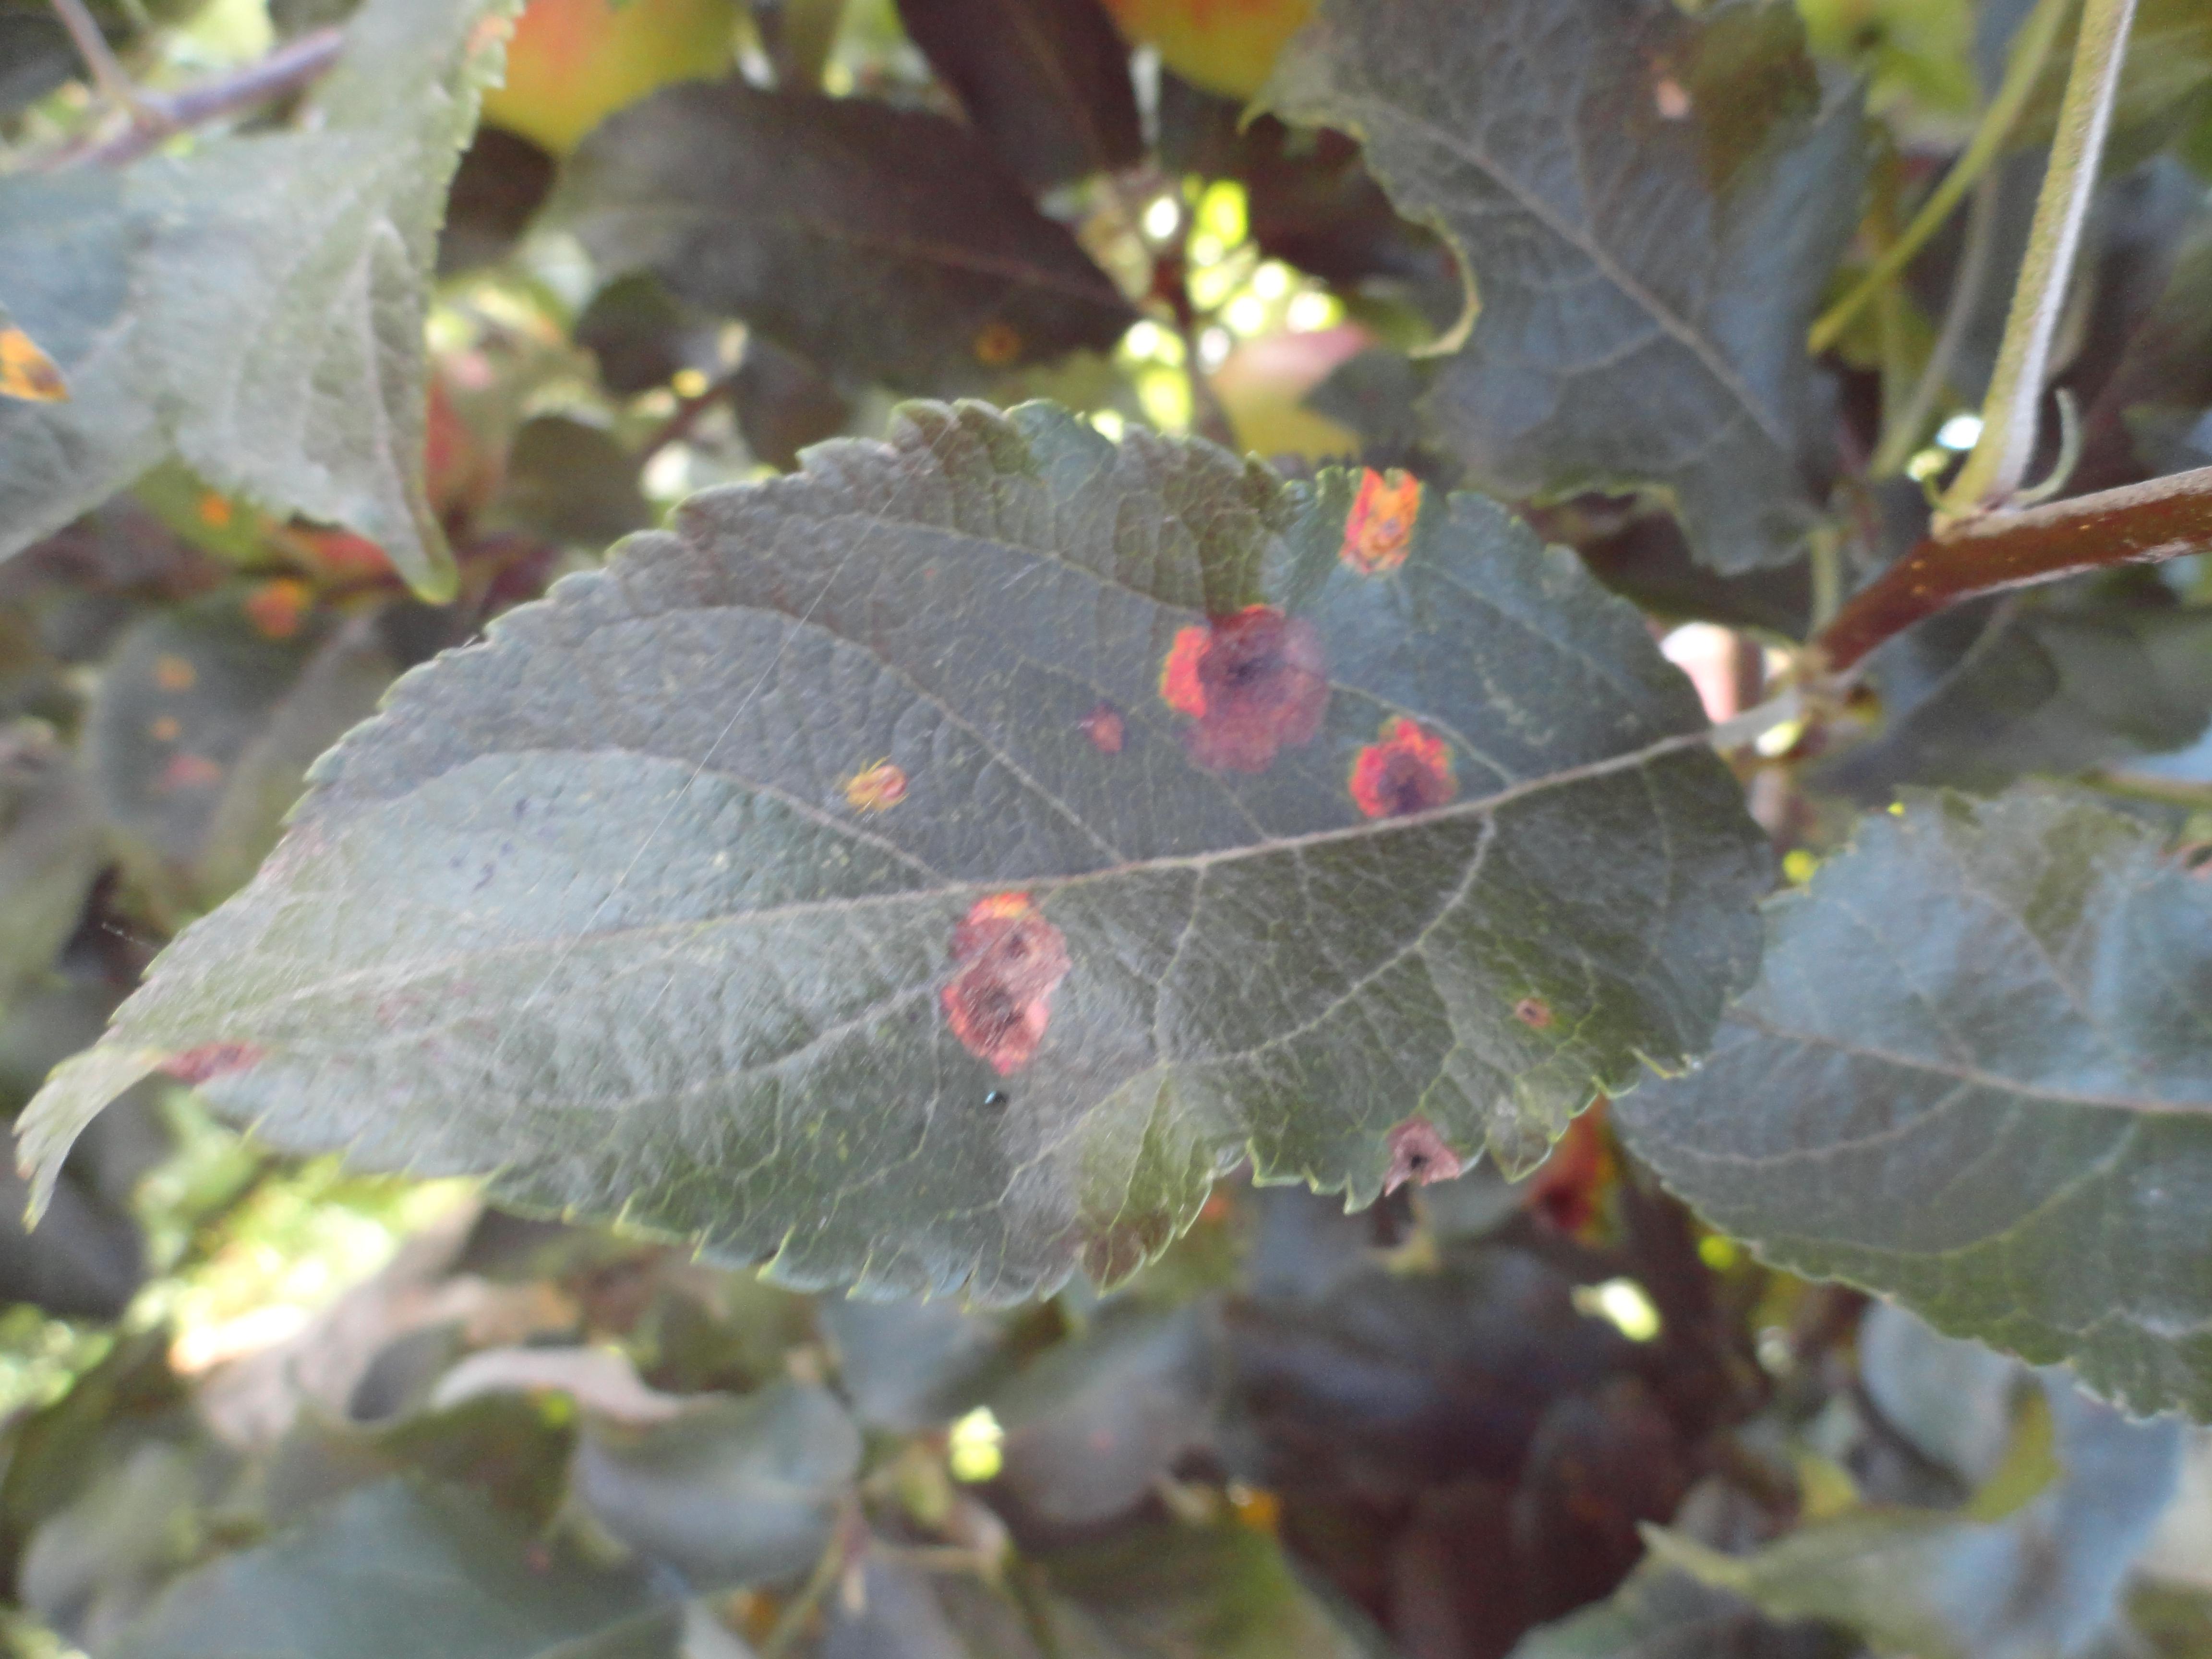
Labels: rust